Pebbledene

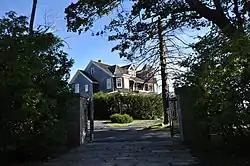

Pebbledene is a historic house at 99 Freeman Street in the York Beach area of York, Maine. Built in 1896, this Queen Anne/Shingle style house was the last large-scale summer house built in the area. It was listed on the National Register of Historic Places in 1993.